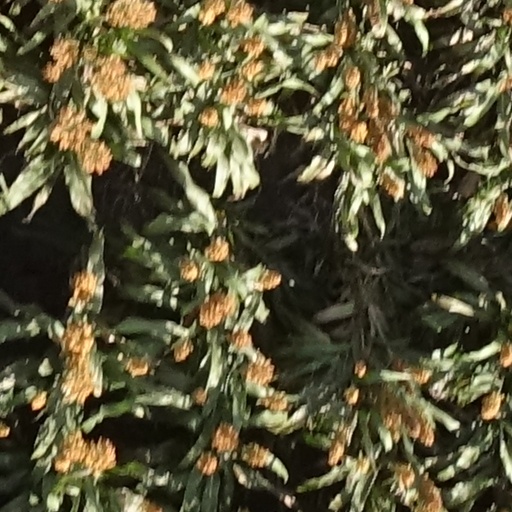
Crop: sorghum